Siege of Novara (1495)

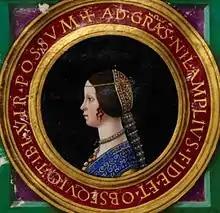
Beatrice d'Este at the age of 18 (1494).

However, the state was suffering from a severe financial crisis, there was no money to pay for the army and the people threatened the revolt. Philippe de Commines wrote that, if the Duke of Orleans had advanced only a hundred paces, the Milanese army would have crossed the Ticino again, and he would have managed to enter Milan since some noble citizens had offered to let him in.